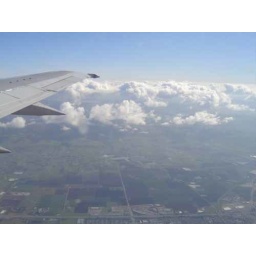
Another pic of clouds in the airplane